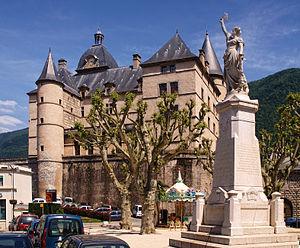
Vizille (Isère), place du château et statue de Marianne, par Henri Ding
Henri Marius Ding né le 30 juin 1844 à Grenoble où il est mort le 24 août 1898 est un sculpteur français.
Le musée de la Révolution française est un musée situé à Vizille en France et géré par le département de l'Isère. Inauguré le 13 juillet 1984 dans la perspective des commémorations du bicentenaire de la Révolution, il est hébergé dans le château où s'est tenue la réunion des états généraux du Dauphiné le 21 juillet 1788 et reste le seul musée au monde entièrement consacré à la période de la Révolution française.
Le château de Vizille également appelé Domaine départemental de Vizille est un parc de cent hectares dans lequel est situé le château Lesdiguières abritant le musée de la Révolution française. Le château du XVIIᵉ siècle se dresse sur la commune de Vizille dans le département de l'Isère et la région Auvergne-Rhône-Alpes.